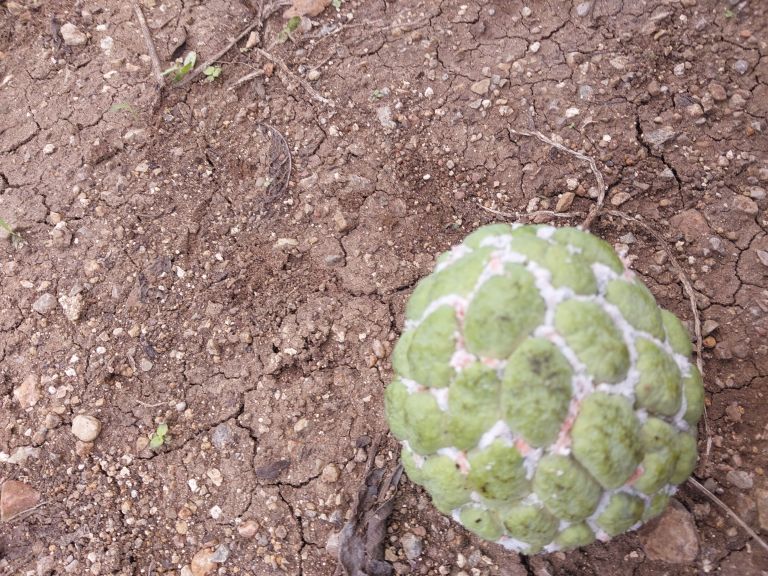
Disease label: Mealy Bug